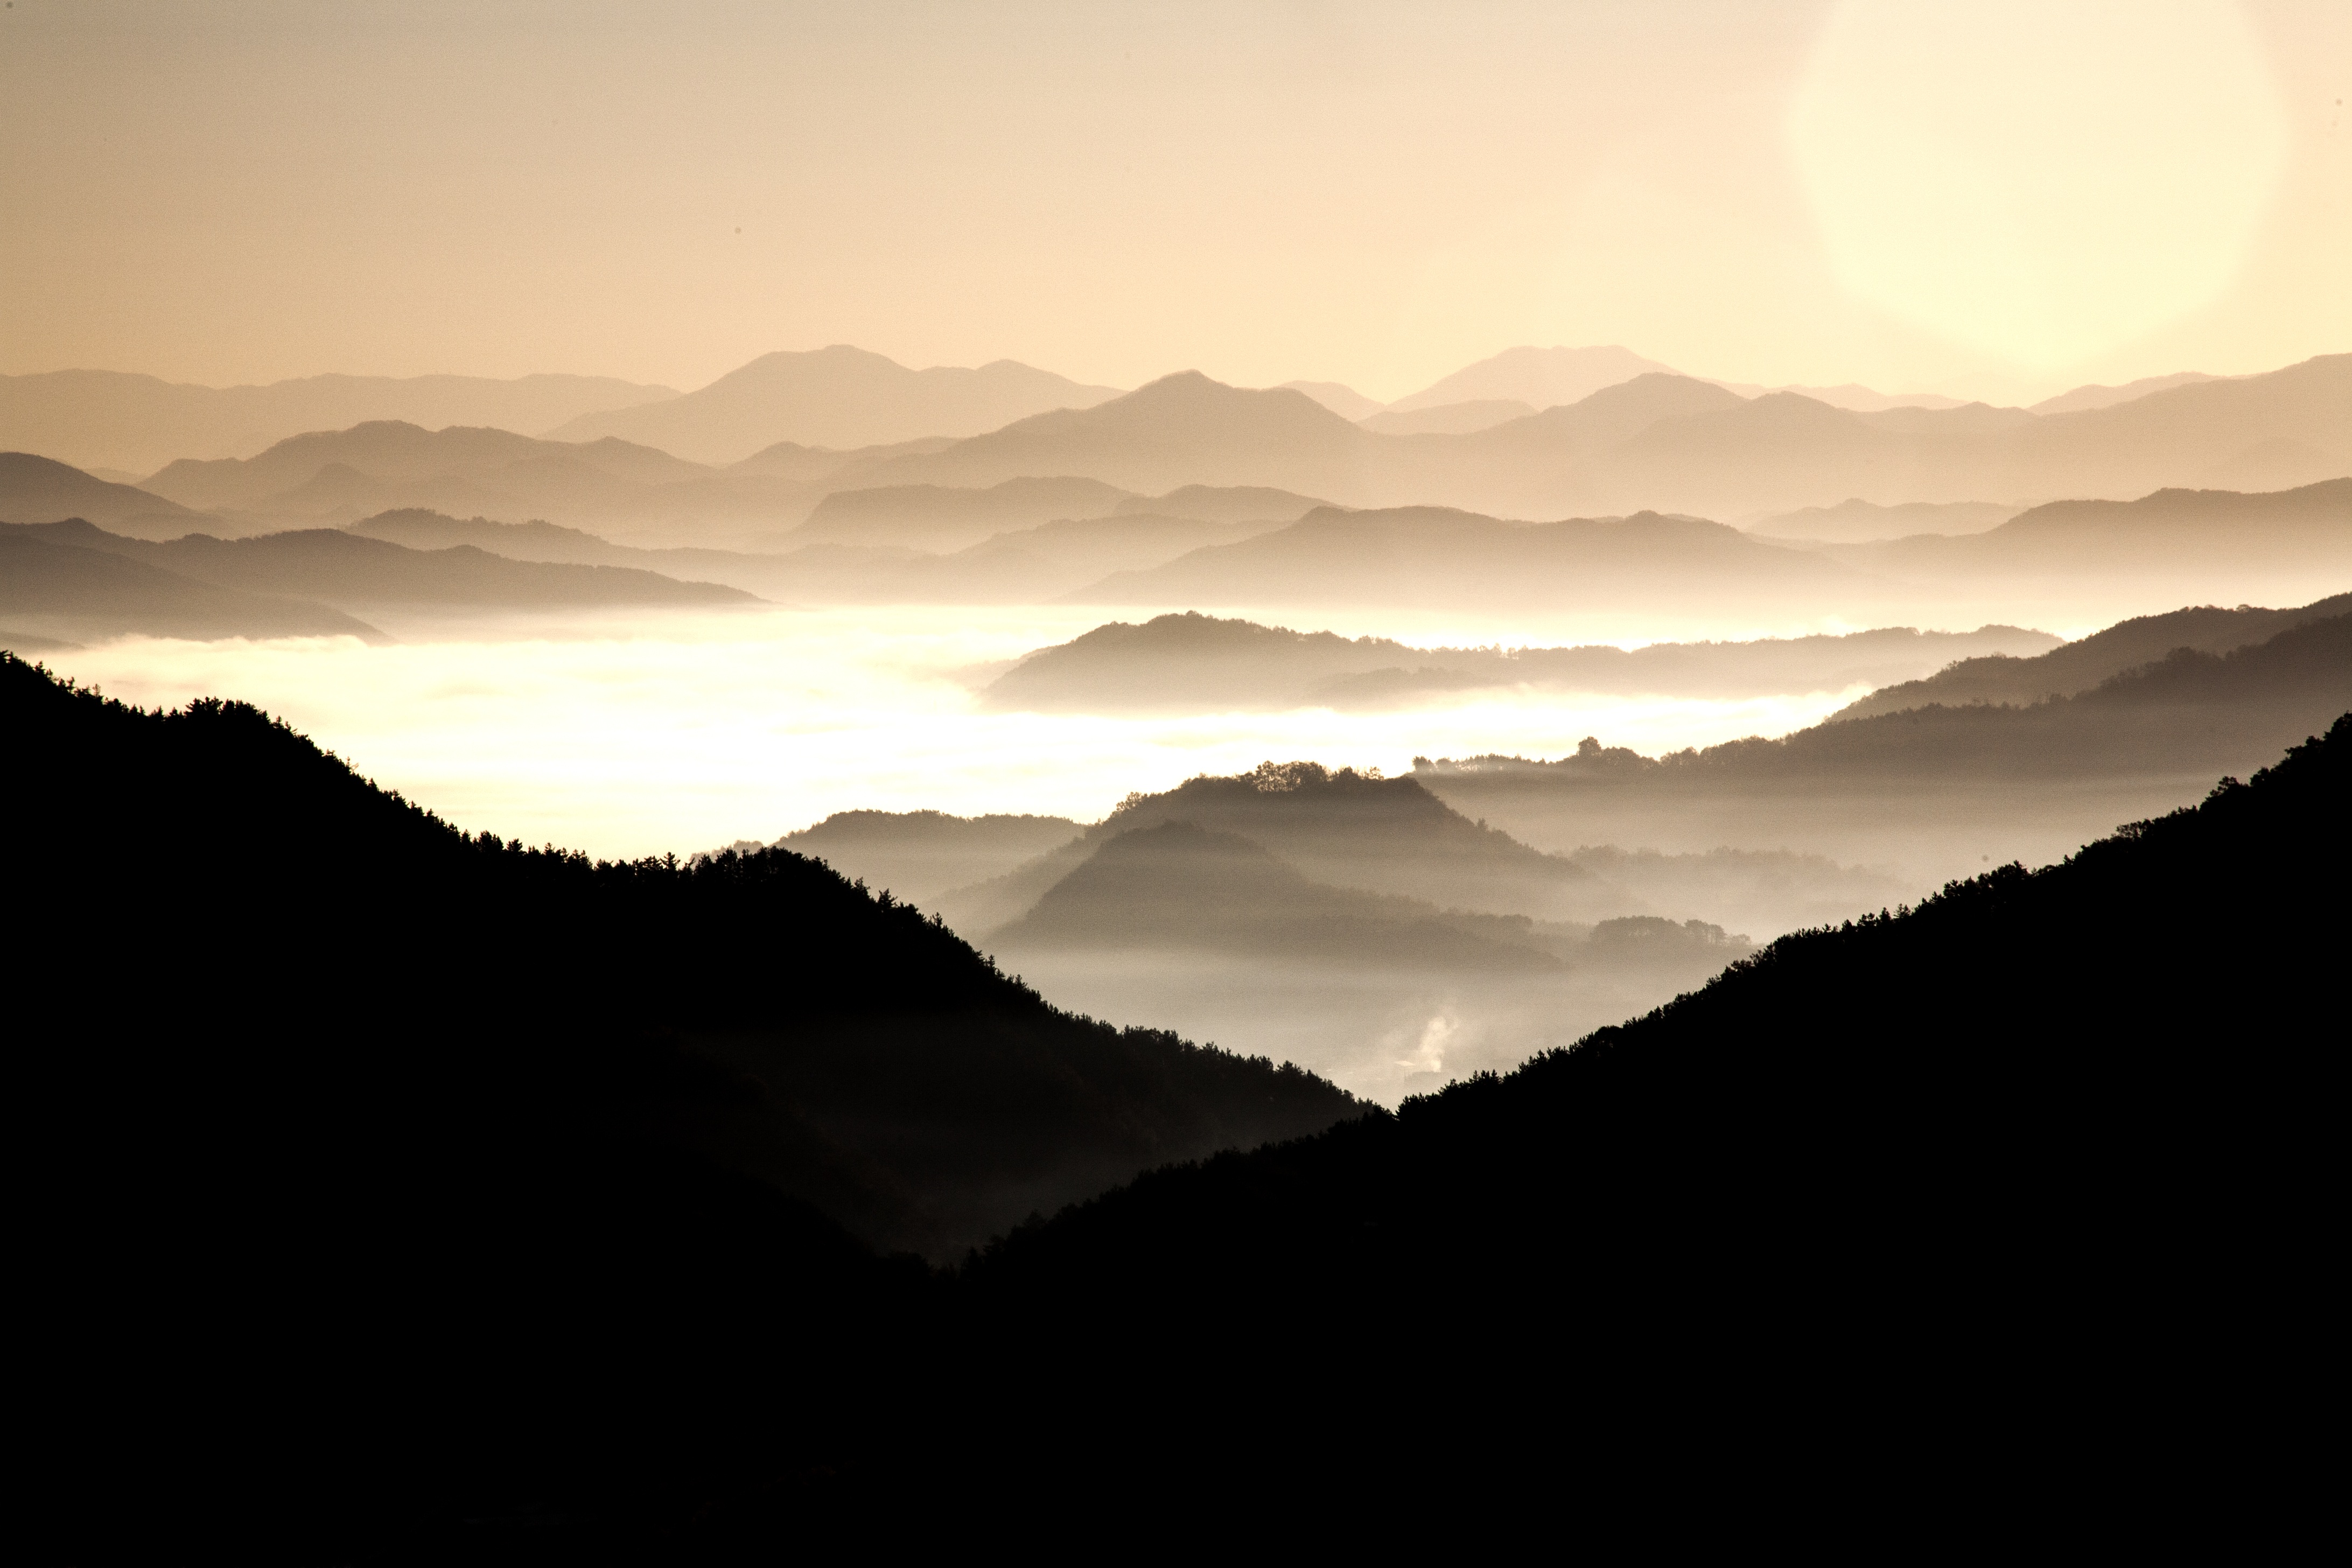
landscape, sea, nature, horizon, mountain, light, cloud, black and white, sky, sunrise, sunset, mist, sunlight, morning, hill, dawn, atmosphere, mountain range, travel, dusk, evening, scenery, haze, solar, plateau, oriental, landform, commerce and industry, geographical feature, atmospheric phenomenon, mountainous landforms